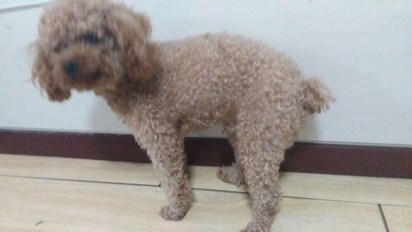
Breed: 7449-n000128-teddy